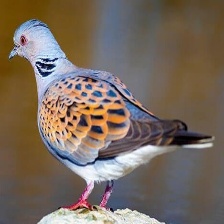
Species: EUROPEAN TURTLE DOVE
Scientific name: STREPTOPELIA TURTUR